Hubert Hurkacz

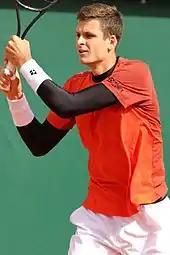
Hurkacz at the 2019 French Open

Hurkacz started his season at the Maharashtra Open in Pune, India. He continued at the Canberra Challenger, where he won the title after defeating Ilya Ivashka in the final. Hurkacz followed that up by making his debut at the Australian Open. He faced one of the best servers on the Tour, drawing Ivo Karlović in the opening round at Melbourne Park. After winning the first set, Hurkacz lost the match in four sets, all of which were tiebreakers. At the Dubai Championships, he defeated Corentin Moutet in the first round and then went on to win against No. 1 seeded player, Kei Nishikori, which marked his first ever win against a top 10 player. Hurkacz lost in the quarterfinals in three sets to the eventual runner-up of the tournament, Stefanos Tsitsipas.